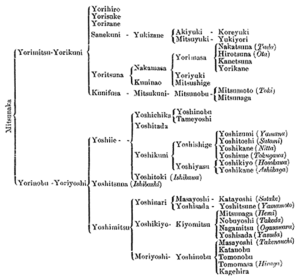
Le Seiwa-Genji est la plus développée et la plus puissante des nombreuses branches familiales du clan Minamoto. Nombre des plus fameux guerriers Minamoto, dont Minamoto Yoshiie, aussi connu comme « Hachimantaro » et Minamoto no Yoritomo, fondateur du shogunat de Kamakura, descendent de cette lignée. La famille tient son nom de l'empereur Seiwa, grand-père de Minamoto no Tsunemoto, patriarche du Seiwa-Genji.